Chinon Industries

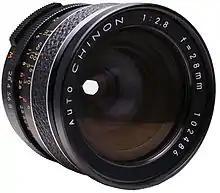
AUTO CHINON 28MM

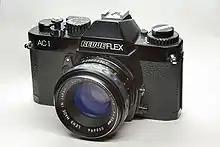
Chinon CE-3 memotron labeled as Revueflex AC 1

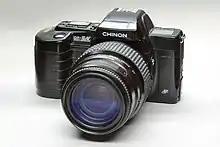
Chinon CP-9 AF with Autofocus lens 35-135mm

They manufactured several cameras, such as the CG-5, which was one of the first cameras ever to use an Auto Focus lens, which had to be bought separately. The lenses are now rare. They were cumbersome and had two infrared "eyes" on the top. They would connect by a bayonet fitting similar to the Pentax K fitting, except they also had electrical contacts which would power the motor at the press of the shutter release button.